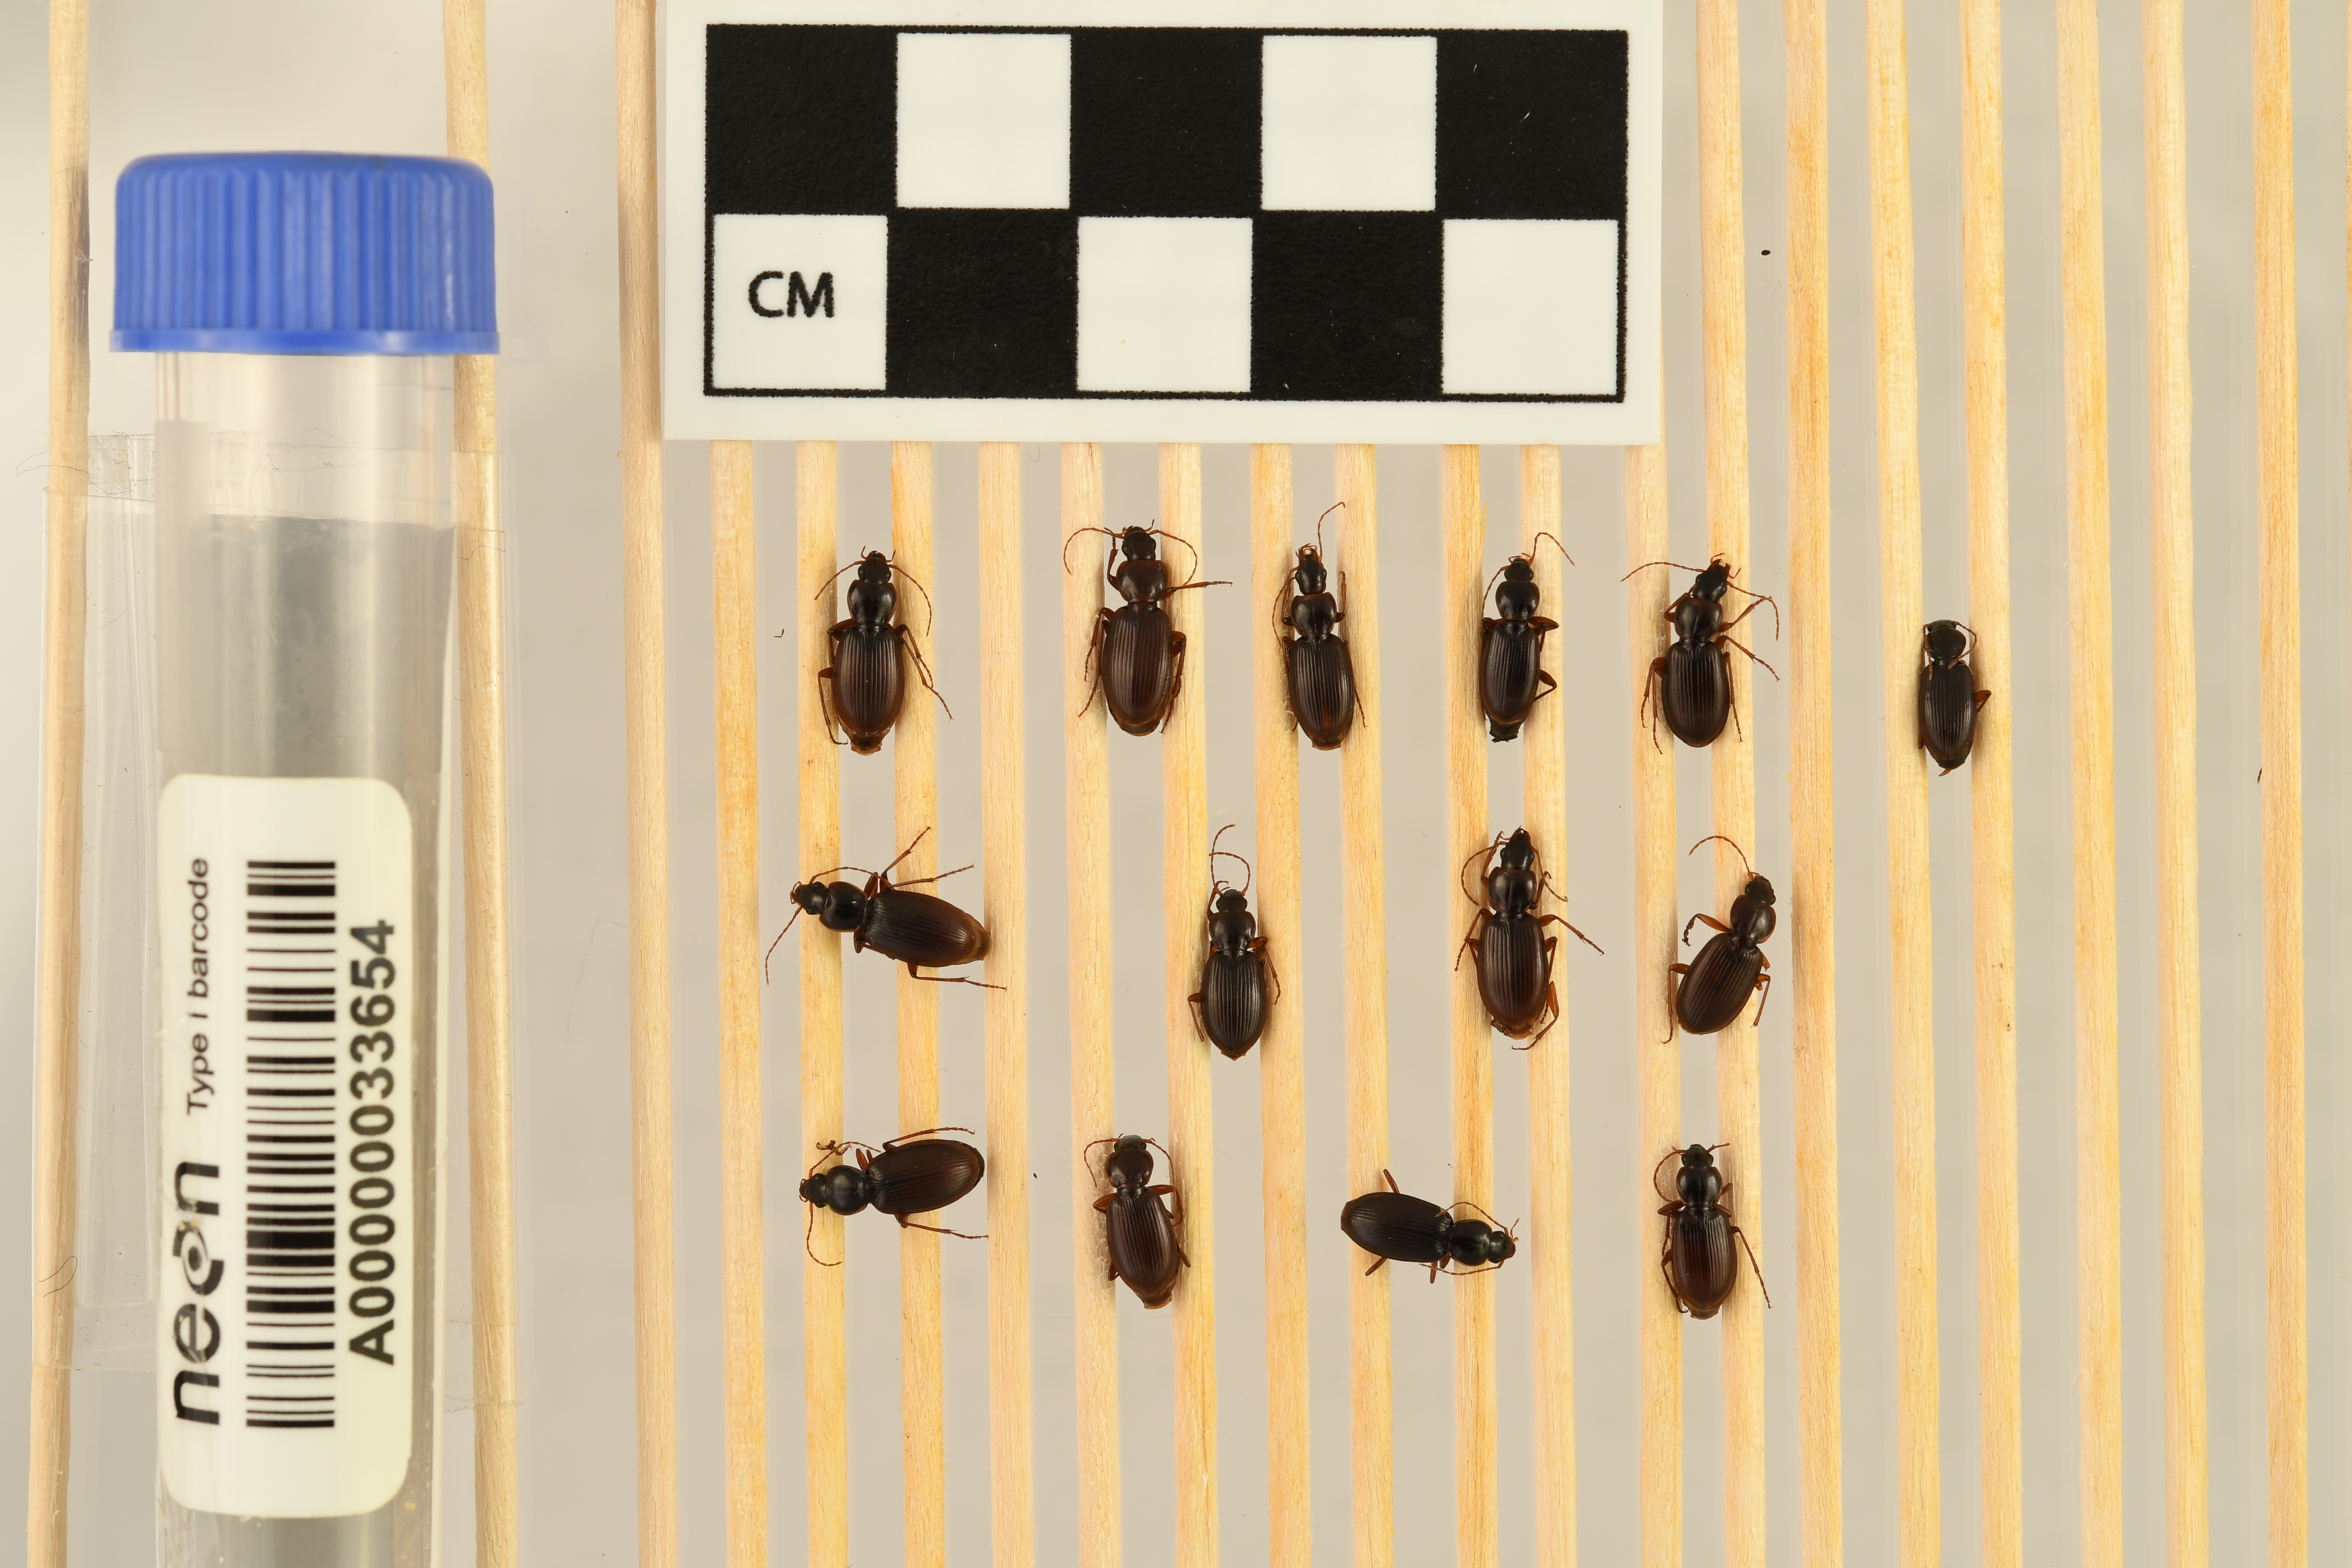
Synuchus impunctatus — Bartlett Experimental Forest NEON, plot BART_025. Beetle 5, ElytraLength: 0.5685 cm (lying flat: Yes)

Synuchus impunctatus — Bartlett Experimental Forest NEON, plot BART_025. Beetle 5, ElytraWidth: 0.2641 cm (lying flat: Yes)

Synuchus impunctatus — Bartlett Experimental Forest NEON, plot BART_025. Beetle 6, ElytraLength: 0.5281 cm (lying flat: Yes)

Synuchus impunctatus — Bartlett Experimental Forest NEON, plot BART_025. Beetle 6, ElytraWidth: 0.2401 cm (lying flat: Yes)

Synuchus impunctatus — Bartlett Experimental Forest NEON, plot BART_025. Beetle 7, ElytraLength: 0.6132 cm (lying flat: Yes)

Synuchus impunctatus — Bartlett Experimental Forest NEON, plot BART_025. Beetle 7, ElytraWidth: 0.2814 cm (lying flat: Yes)

Synuchus impunctatus — Bartlett Experimental Forest NEON, plot BART_025. Beetle 8, ElytraLength: 0.5681 cm (lying flat: Yes)

Synuchus impunctatus — Bartlett Experimental Forest NEON, plot BART_025. Beetle 8, ElytraWidth: 0.2561 cm (lying flat: Yes)

Synuchus impunctatus — Bartlett Experimental Forest NEON, plot BART_025. Beetle 9, ElytraLength: 0.5925 cm (lying flat: Yes)

Synuchus impunctatus — Bartlett Experimental Forest NEON, plot BART_025. Beetle 9, ElytraWidth: 0.2964 cm (lying flat: Yes)

Synuchus impunctatus — Bartlett Experimental Forest NEON, plot BART_025. Beetle 10, ElytraLength: 0.5488 cm (lying flat: No)

Synuchus impunctatus — Bartlett Experimental Forest NEON, plot BART_025. Beetle 10, ElytraWidth: 0.2791 cm (lying flat: No)

Synuchus impunctatus — Bartlett Experimental Forest NEON, plot BART_025. Beetle 11, ElytraWidth: 0.2872 cm (lying flat: Yes)

Synuchus impunctatus — Bartlett Experimental Forest NEON, plot BART_025. Beetle 11, ElytraLength: 0.5979 cm (lying flat: Yes)

Synuchus impunctatus — Bartlett Experimental Forest NEON, plot BART_025. Beetle 12, ElytraLength: 0.5685 cm (lying flat: Yes)

Synuchus impunctatus — Bartlett Experimental Forest NEON, plot BART_025. Beetle 12, ElytraWidth: 0.2542 cm (lying flat: Yes)

Synuchus impunctatus — Bartlett Experimental Forest NEON, plot BART_025. Beetle 13, ElytraLength: 0.5632 cm (lying flat: Yes)

Synuchus impunctatus — Bartlett Experimental Forest NEON, plot BART_025. Beetle 13, ElytraWidth: 0.2605 cm (lying flat: Yes)

Synuchus impunctatus — Bartlett Experimental Forest NEON, plot BART_025. Beetle 14, ElytraLength: 0.529 cm (lying flat: Yes)

Synuchus impunctatus — Bartlett Experimental Forest NEON, plot BART_025. Beetle 14, ElytraWidth: 0.2645 cm (lying flat: Yes)